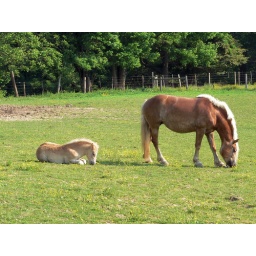
A colt and her mom nibble grass in there pasture